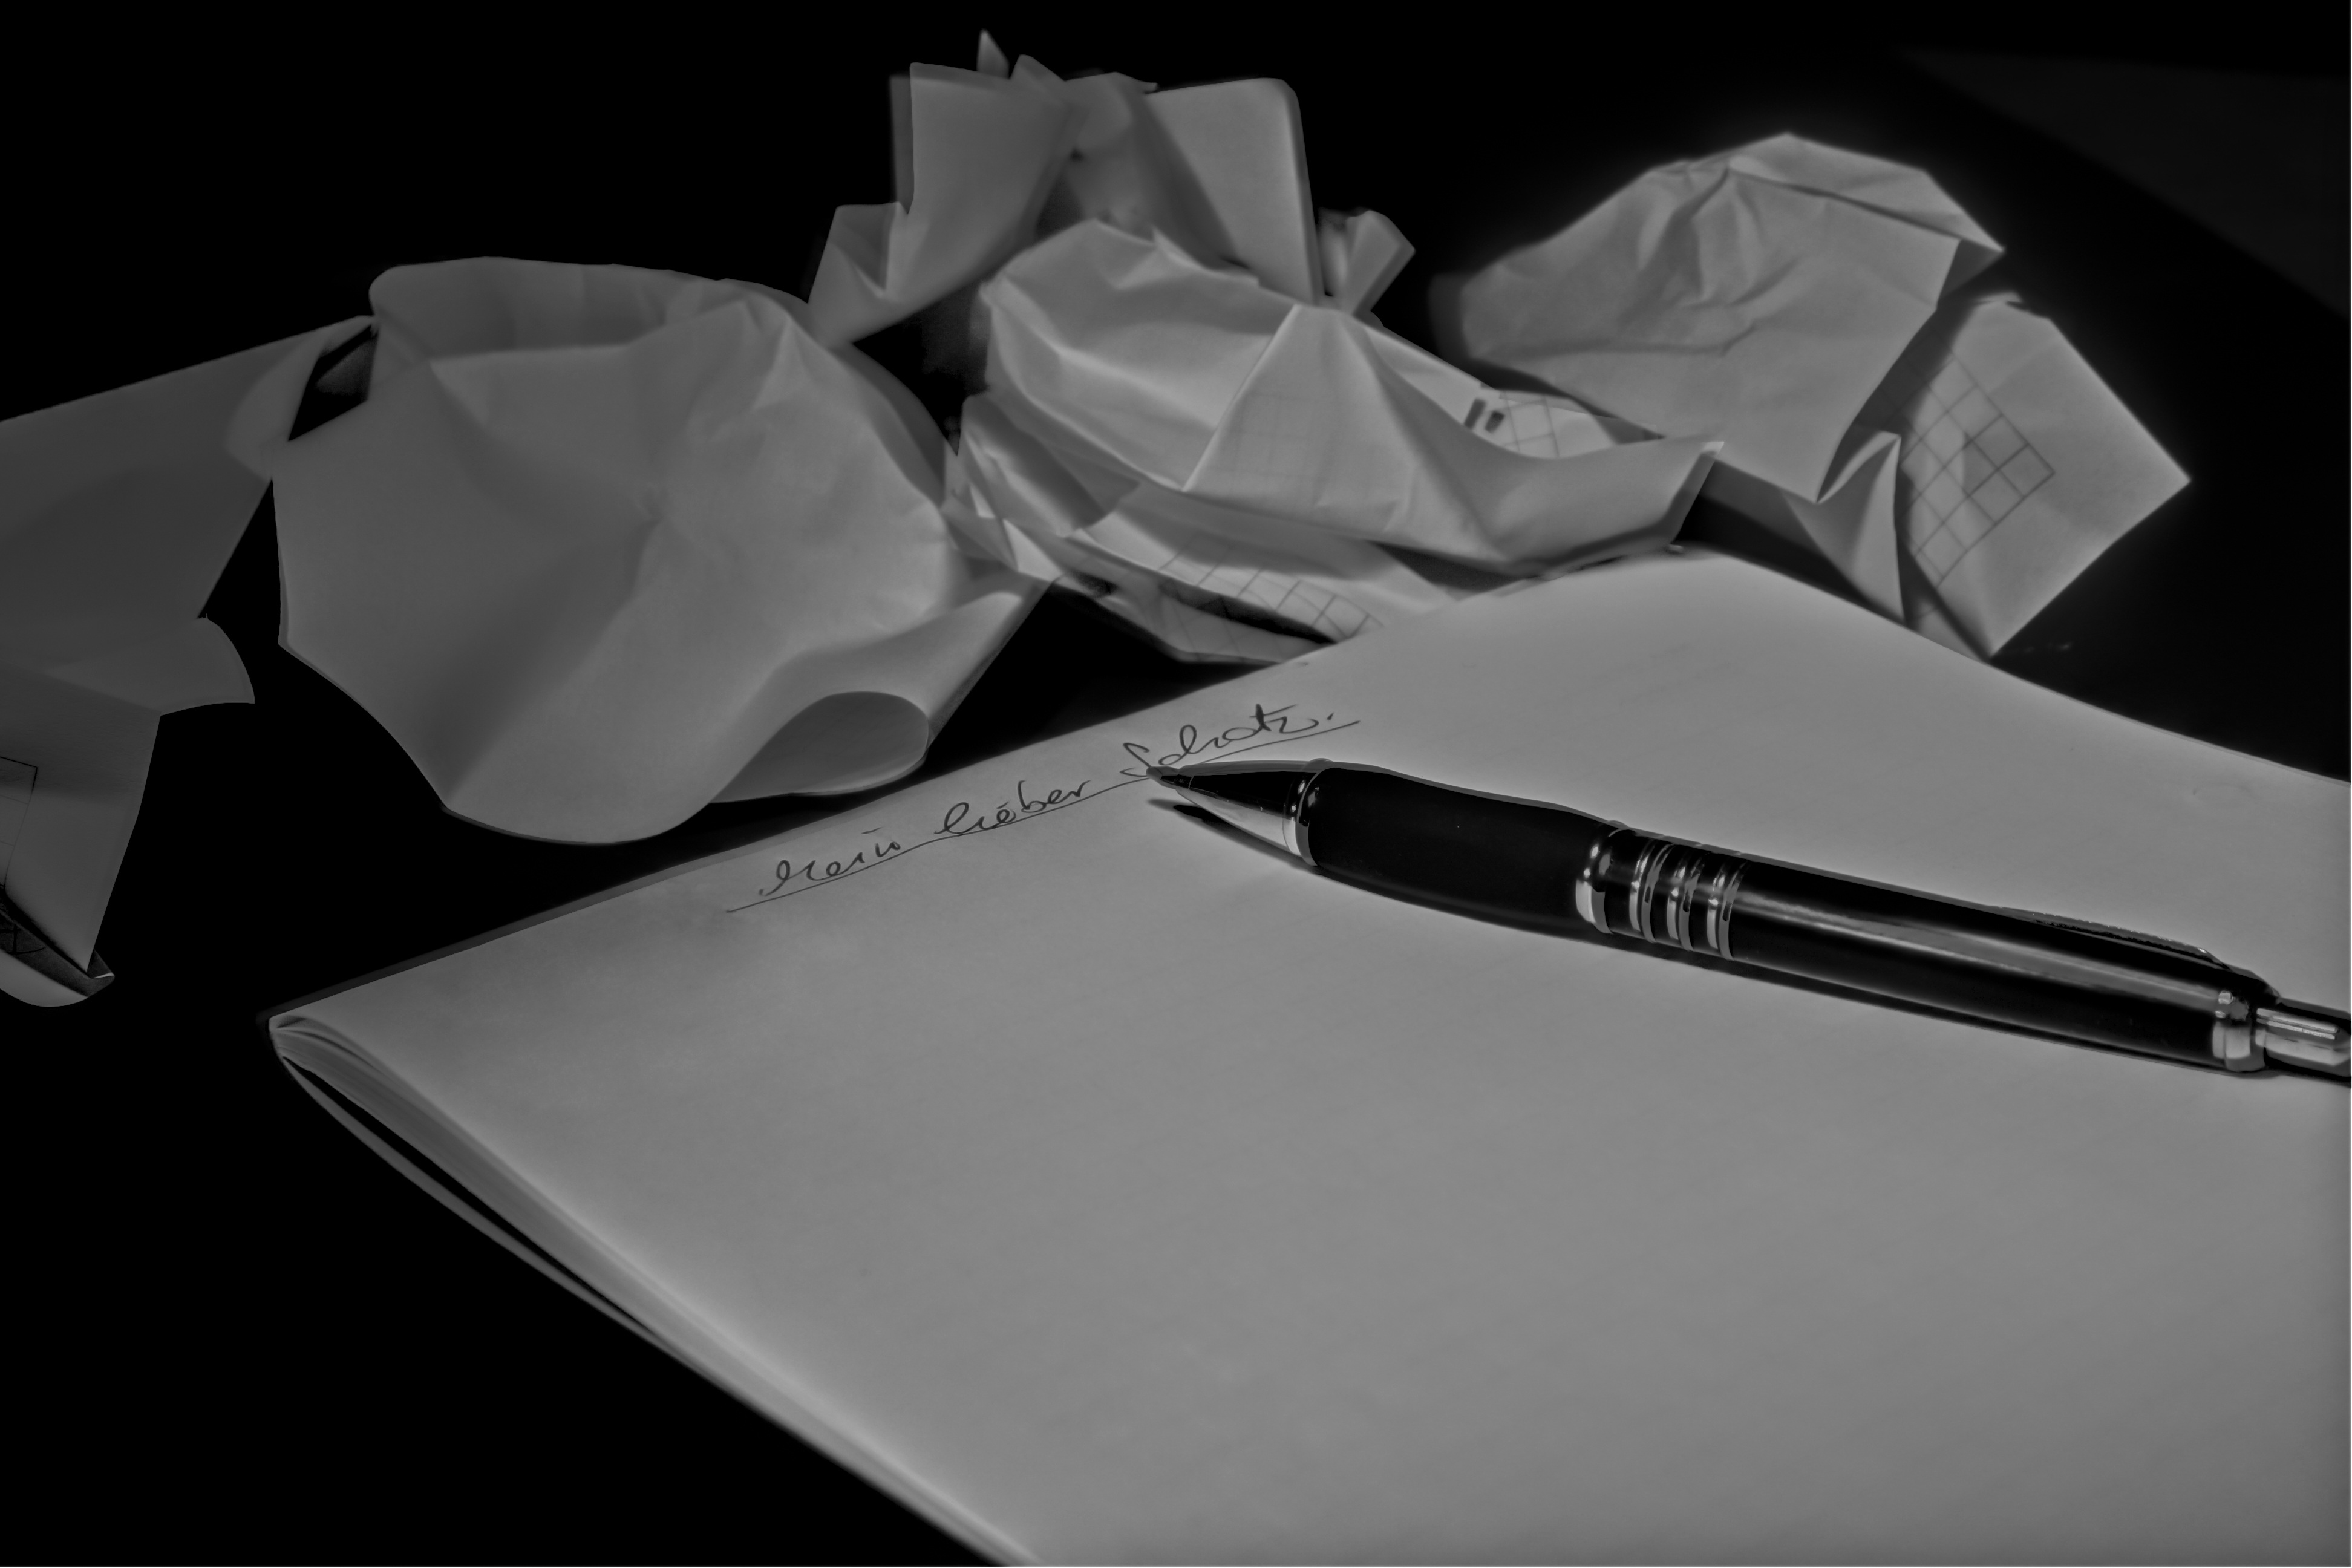
post, black and white, white, pen, arch, communication, black, monochrome, paper, product, stationery, letters, leave, pen pal, write letters, parking ticket, scrunching, crumples, monochrome photography, automotive exterior